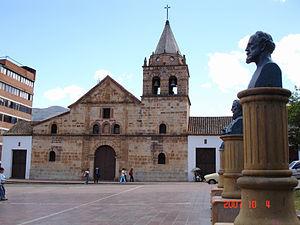
Cet article liste les monuments nationaux du Norte de Santander, en Colombie. Au 25 septembre 2013, quarante-deux monuments nationaux étaient recensés dans ce département.